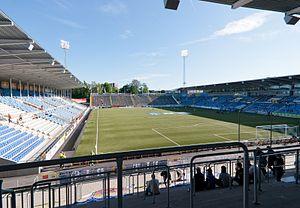
L'Östgötaporten, anciennement appelé Nya Parken ou Norrköpings Idrottspark, est un stade de football situé à Norrköping en Suède. Il a ouvert ses portes en 1904. Son club résident est le IFK Norrköping.
Le championnat d'Europe de football féminin 2013 est la onzième édition du Championnat d'Europe de football féminin, une compétition de l'Union des associations européennes de football qui met aux prises les meilleures sélections nationales féminines de football affiliées à l'UEFA.